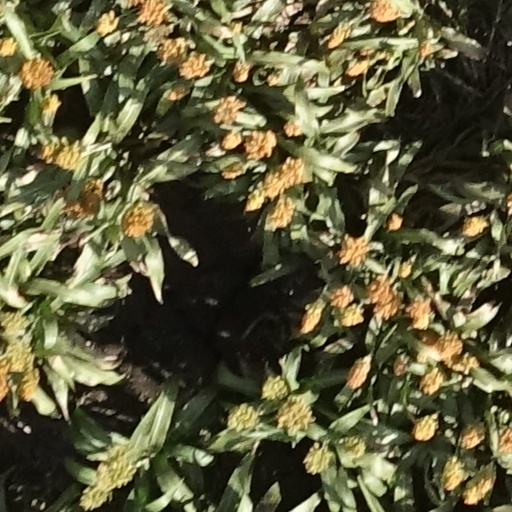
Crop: sorghum